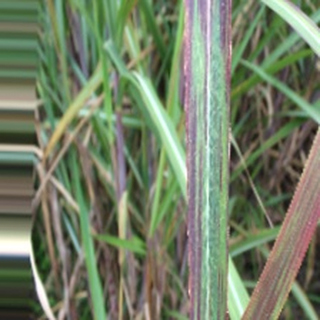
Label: sugarcane_bacterial_blight